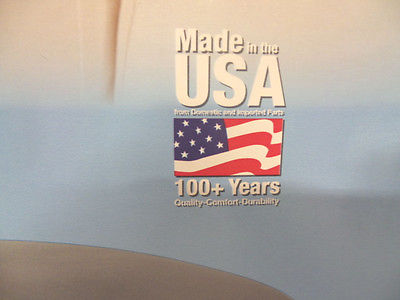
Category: fan